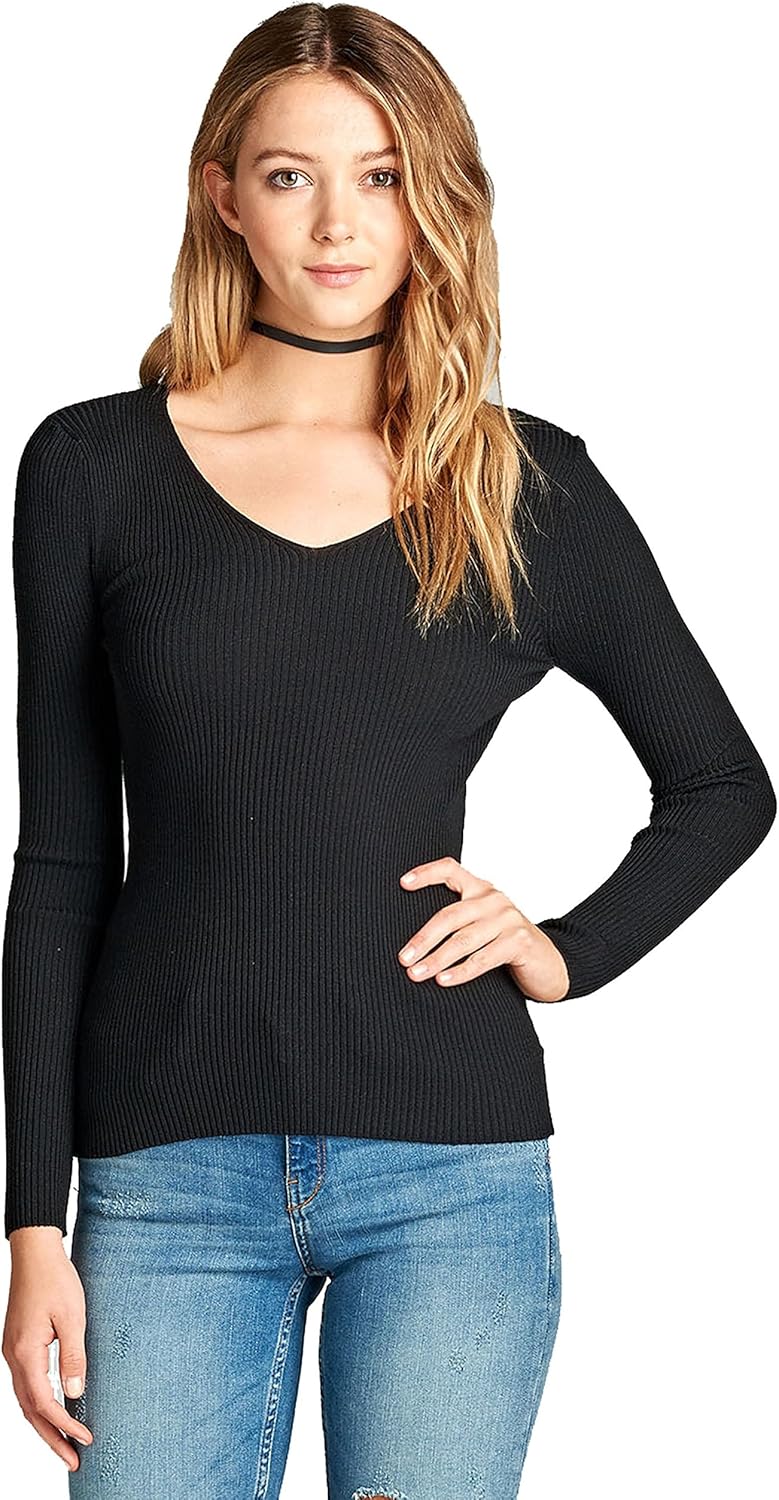
Plain Solid Stretch Fitted Long Sleeve V Neck Ribbed Knit Lightweight Sweater Top
Category: AMAZON FASHION
A soft ribbed knit sweater featuring a V-neckline, long sleeves, and a fitted silhouette. This top is super soft and comfy, perfect for layering or on its own.
Features: 20% nylon | Hand Wash Only | Super Soft, Stretchy, comfy, knit sweater | Long Sleeve rib fitted V neck knit top, can be worn for a casual day or night look. | Versatile enough to be paired with sexy skirt, or you favorite high waisted jeans, or even with your favorite leggings. | Material: 80% Rayon 20% Nylon. Note: SIZE UP if you want casual loose style. | Model is wearing a size small. Refer to the size measurement in the Description before ordering. Machine wash or hand wash cold water. Do not bleach